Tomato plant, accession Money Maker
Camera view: horizontal (90 deg, fisheye); turntable rotation: 90 degrees
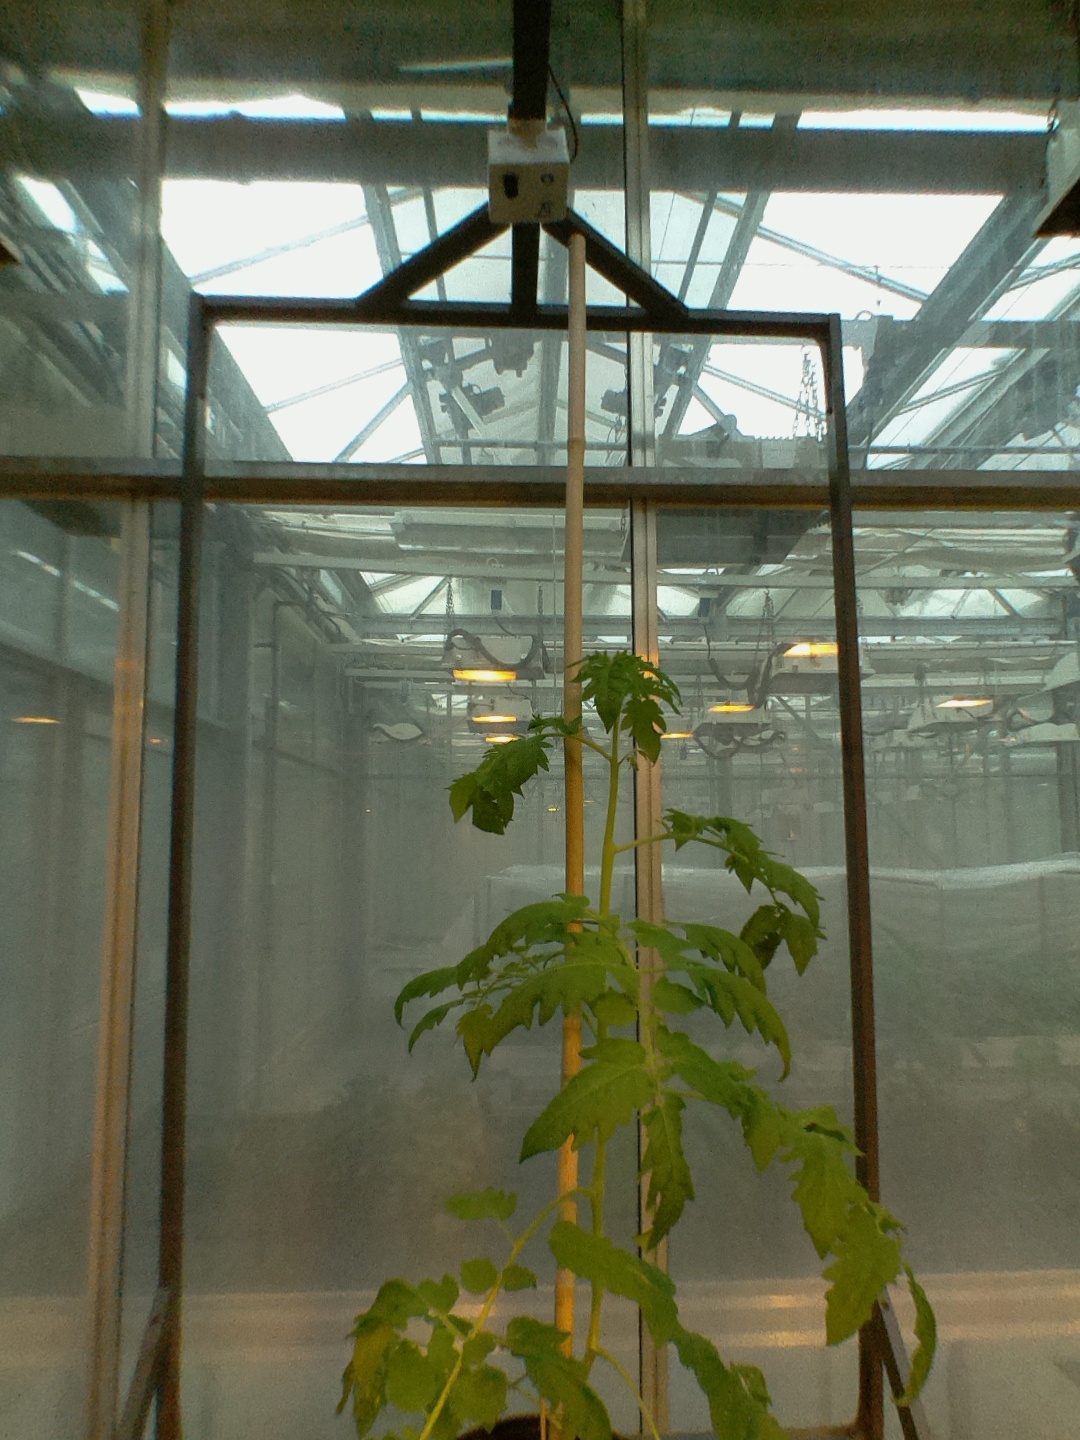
BBCH growth stage 53: 3 inflorescences visible